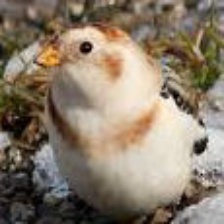
Species: MCKAYS BUNTING
Scientific name: PLECTROPHENAX HYPERBOREUS
ImageNet parent category: indigo_bunting